Maurice Rioli Jr.

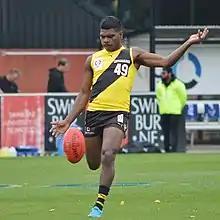
Maurice Rioli kicks (2) 16.04.21

Rioli was drafted by with the club's second pick and the 51st selection overall in the 2020 AFL national draft, after using its father–son rule rule rights to match a bid from .